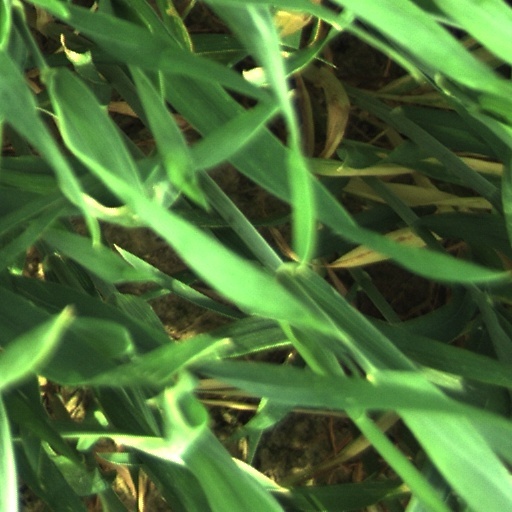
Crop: wheat